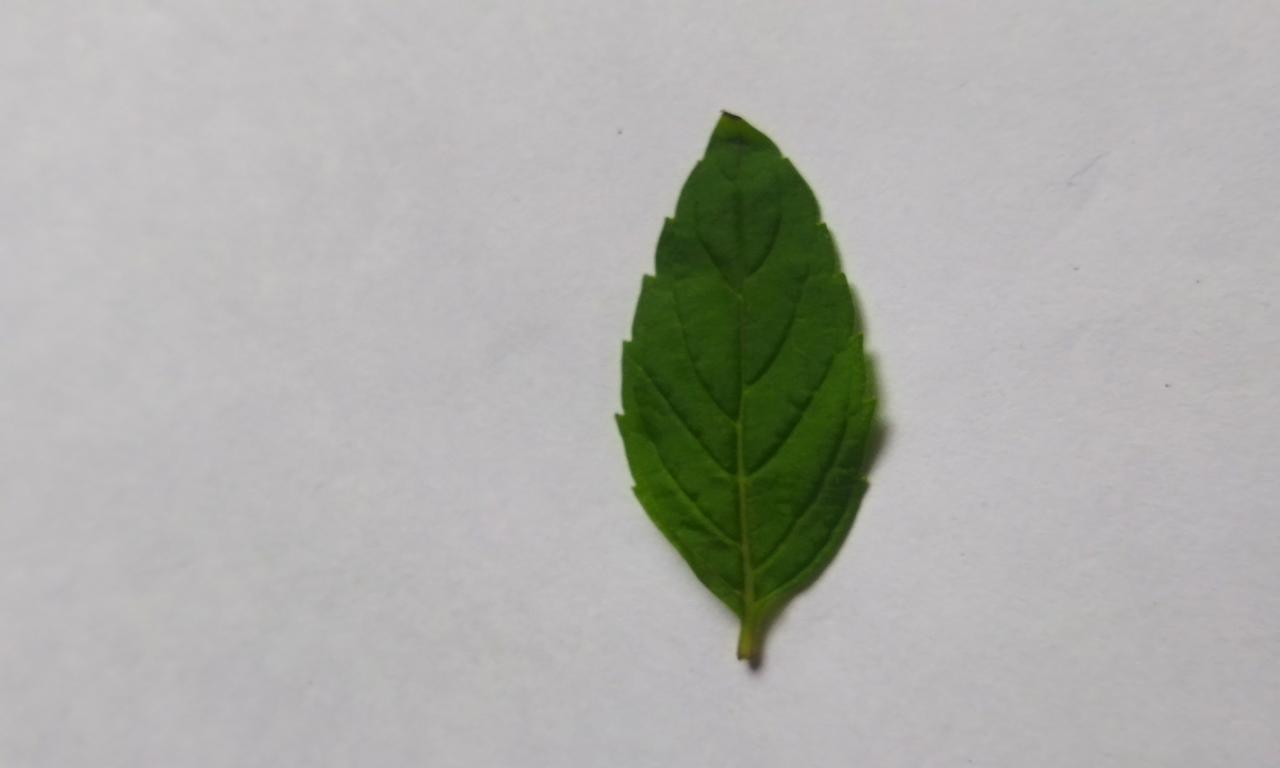
Label: Fresh